Bharatpur State

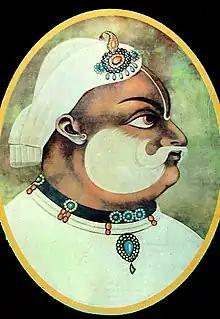
Suraj Mal, most prominent ruler of Bharatpur Kingdom

Rajaram of Sinsini succeeded Gokula and continued the struggle against Mughal rule. He is noted for organising the Jats into a more cohesive force and avenging Gokula’s death by desecrating Akbar’s tomb. Rajaram’s leadership saw several victories against Mughal forces, including the defeat of Mughal Nawab Bahadur Khan (Mughal general). He was instrumental in consolidating Jat power in the region until his death in 1688. Now Aurangzeb approached the Kachhwaha Rajput ruler Bishan Singh to crush the uprising and appointed him as the faujdar of Mathura, granting him the entire area in zamindari. Conflict between Jats and Rajputs for zamindari rights also complicated the issue, with Jats primarily being landowners, whereas the Rajputs were primarily revenue collectors.